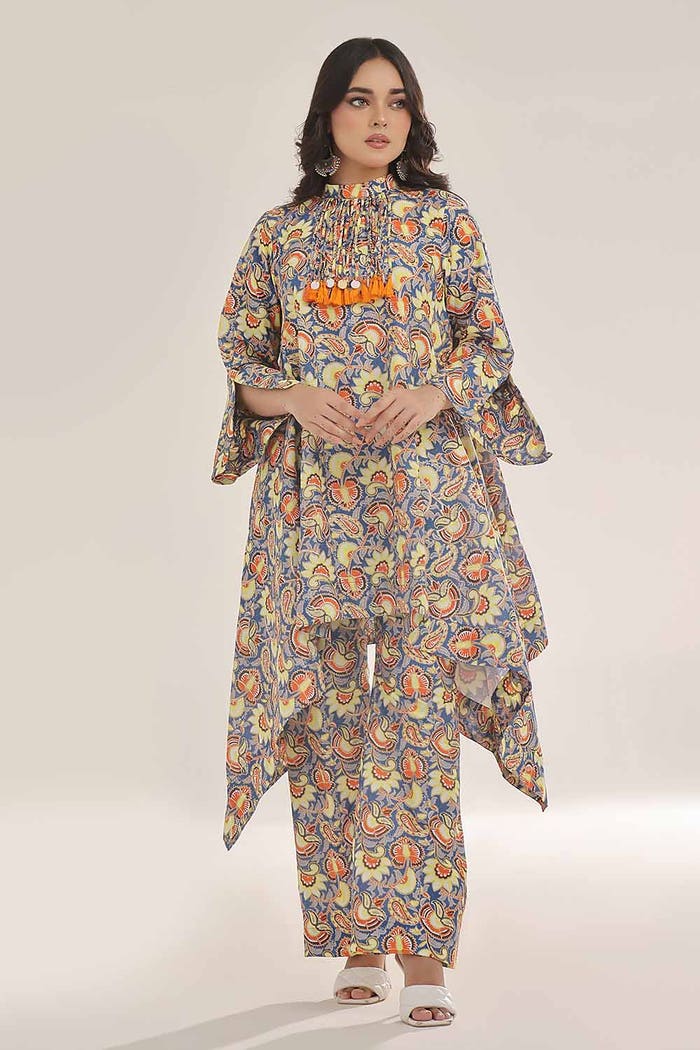
multi print kurta set